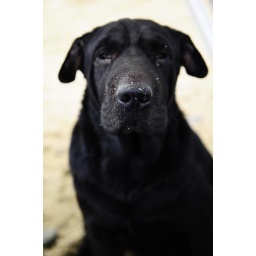
Snapshot of a stray dog in Sayulita beach in Nayarit Mexico, taken with Nikon D300 and 17-55mm f2.8 AFS ED